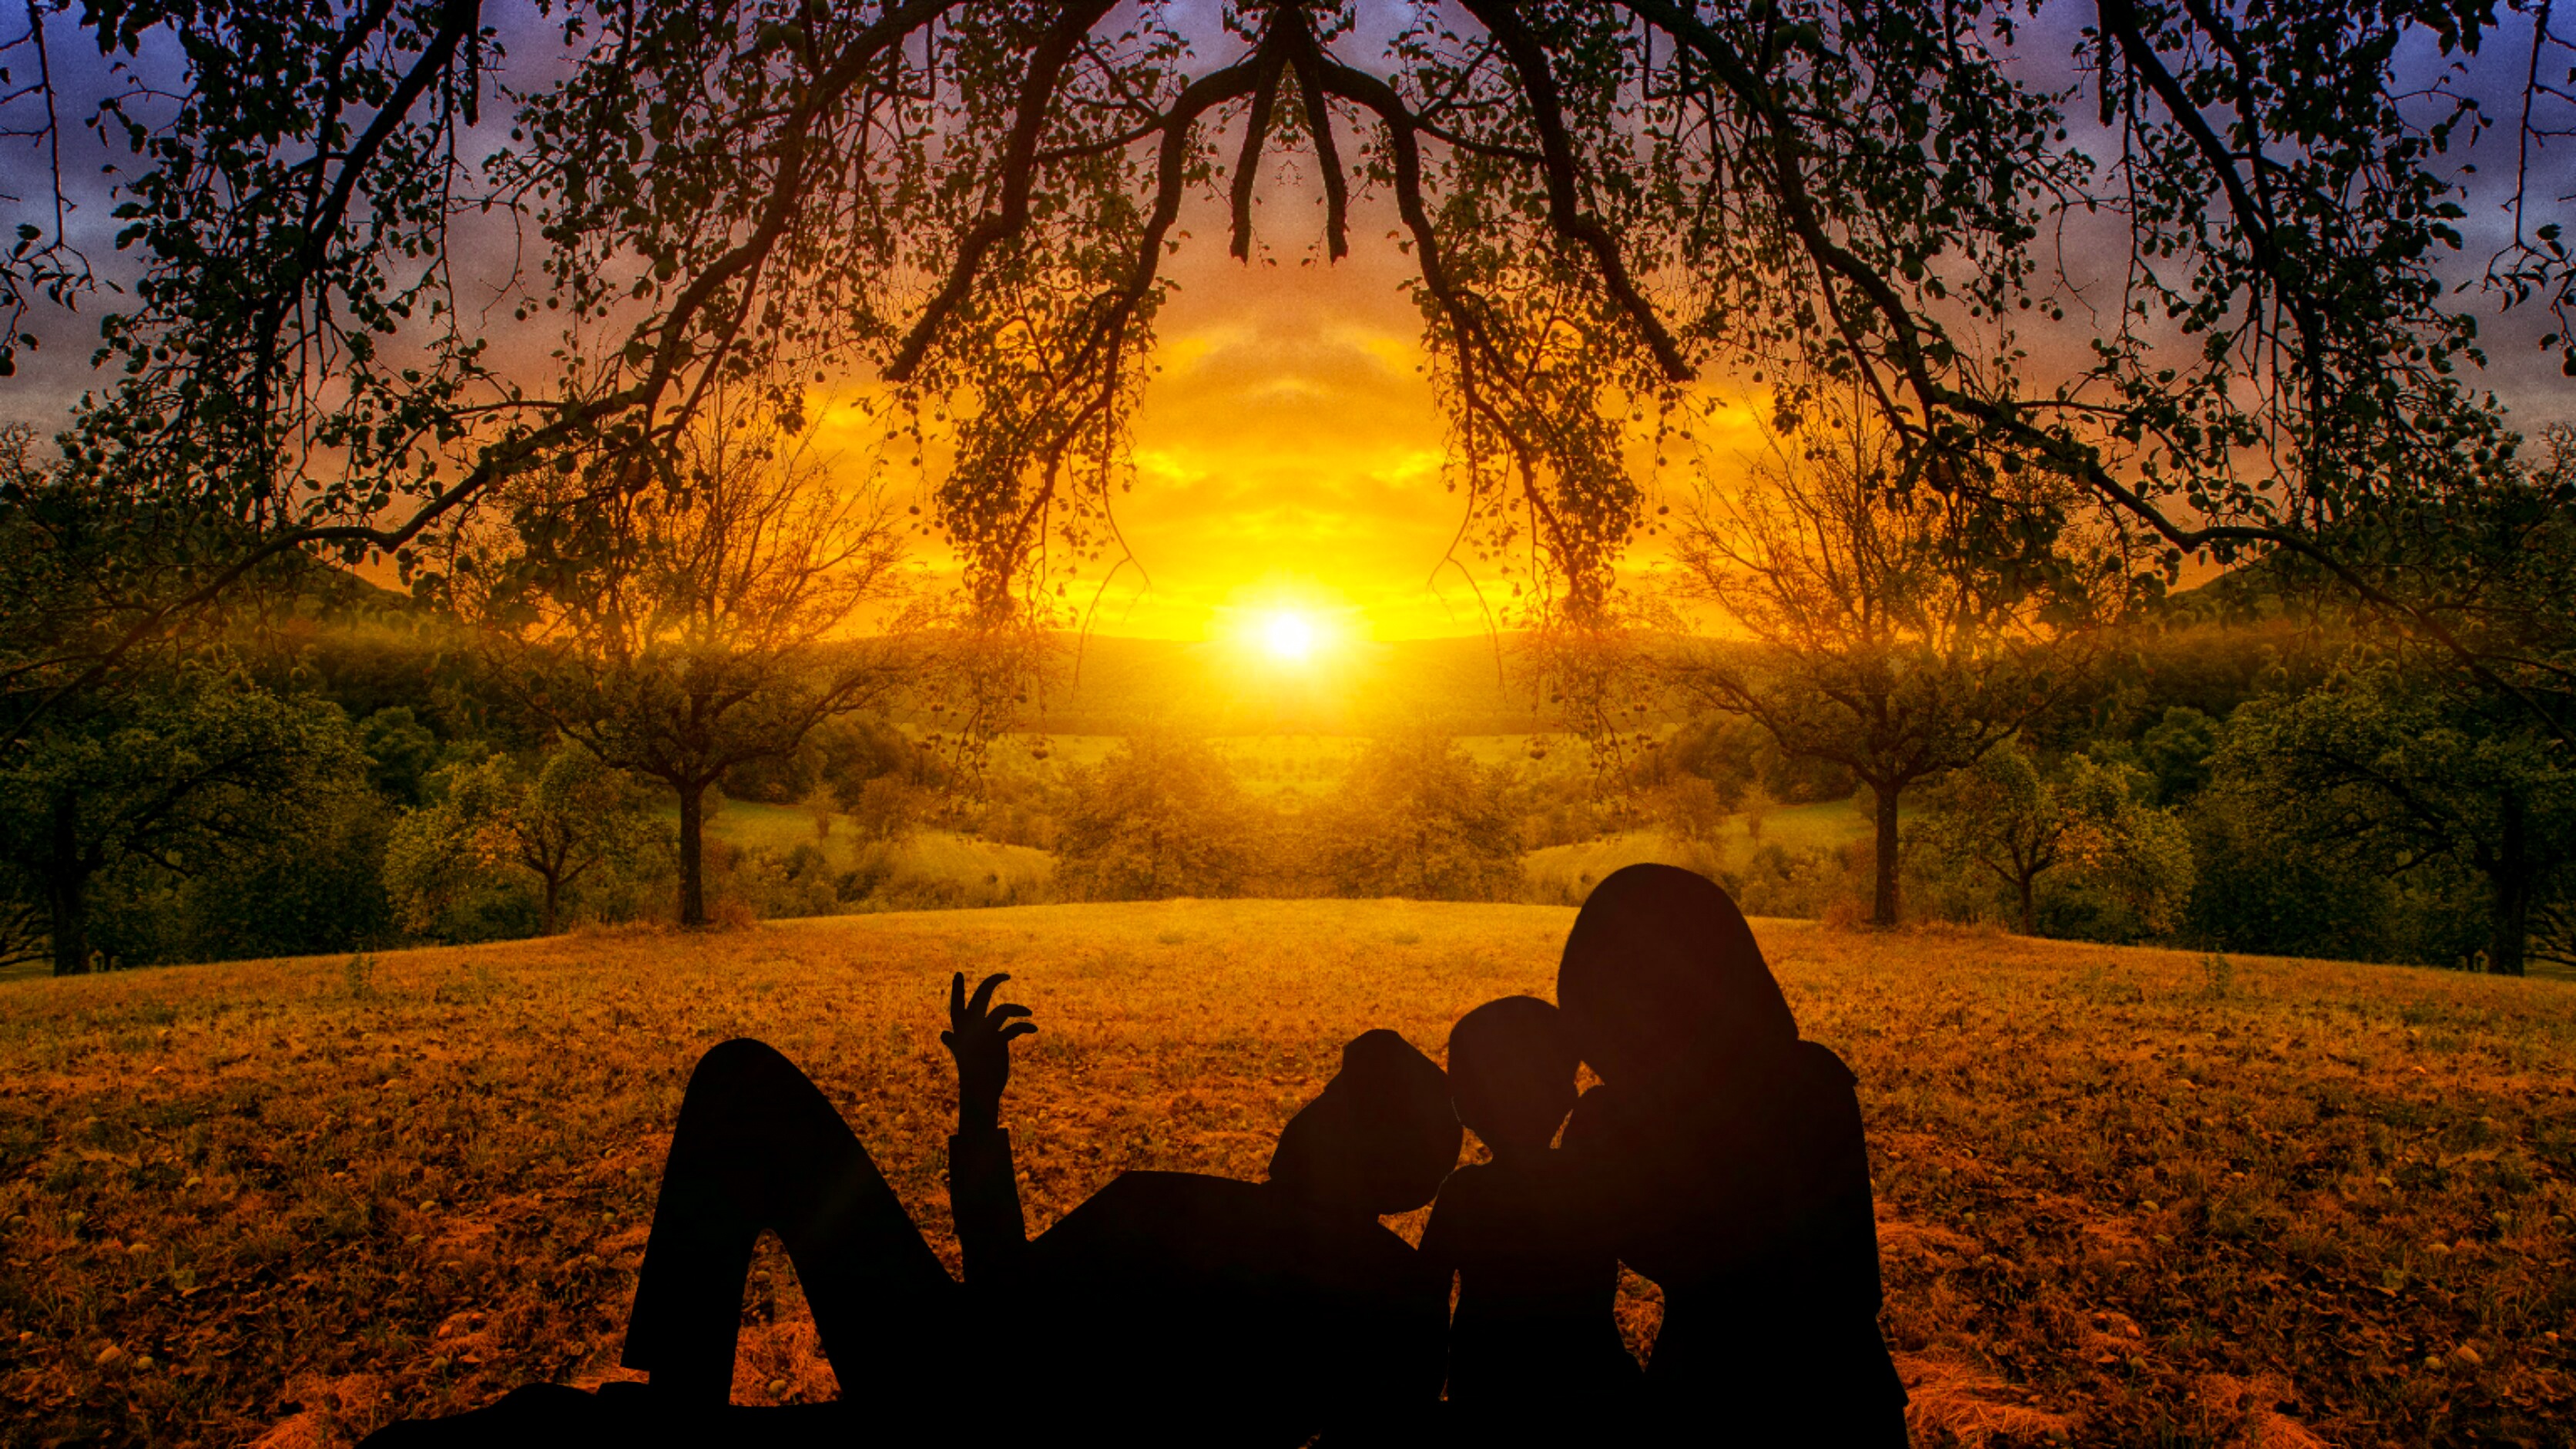
sun, aesthetic, leaves, clouds, mountains, field, sky, agriculture, sunlight, harvest, fields, nature, sunrise, tree, morning, light, evening, atmosphere, grass, sunset, dawn, landscape, autumn, branch, computer wallpaper, spring, forest, plant